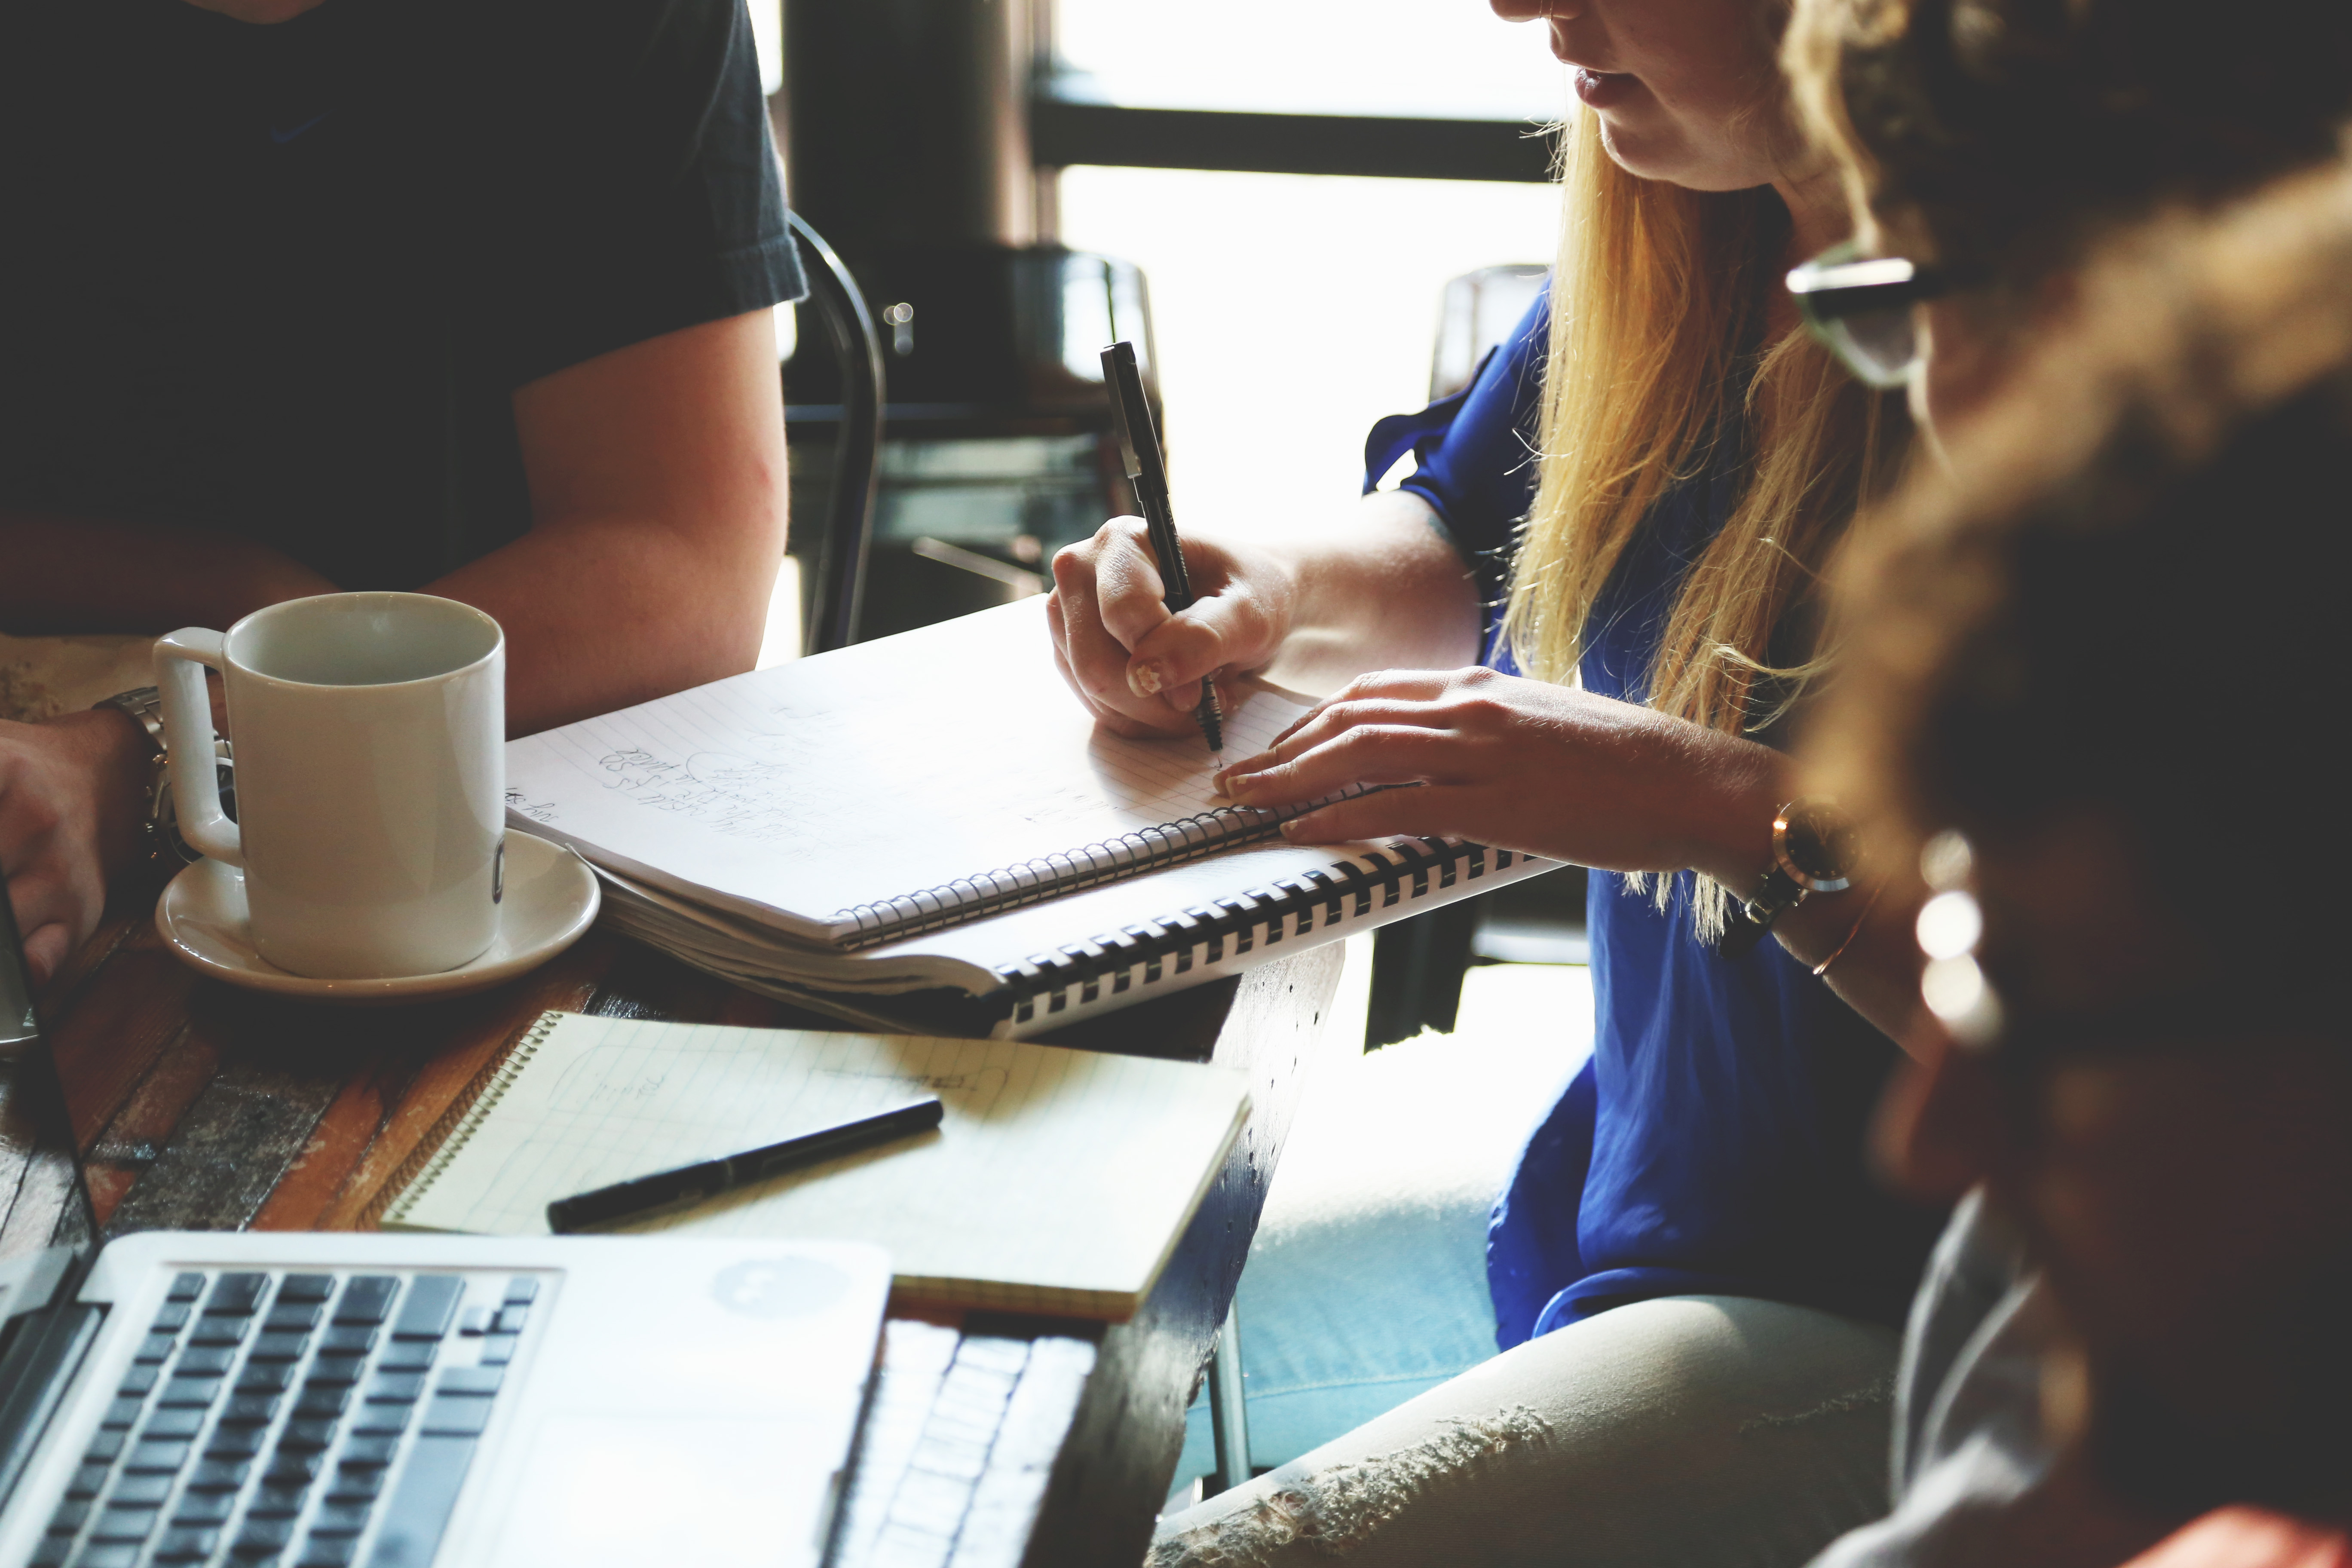
writing, working, person, coffee, music, group, people, workshop, meeting, community, business, musician, project, startup, team, students, university, teamwork, concept, school, planning, studying, learning, casual, advice, notes, discussion, teaching, check, staff, teach, advise, advisor, collaboration, discussing, coworker